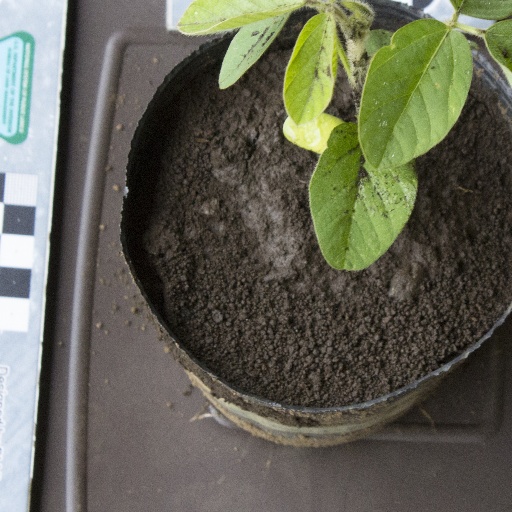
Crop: soybean